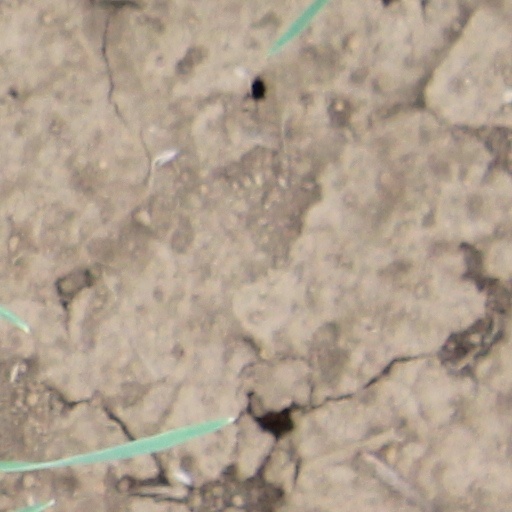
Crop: wheat